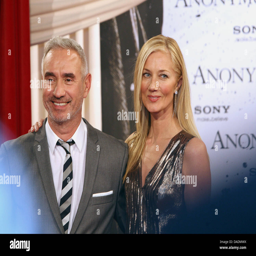
actor , daughter of politician , and film director arrive for the premiere